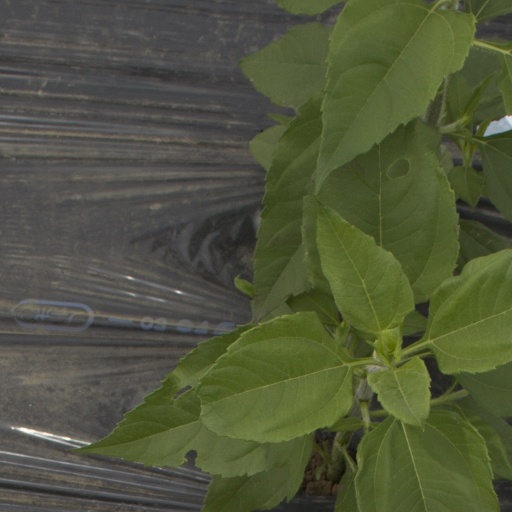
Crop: Jerusalem artichoke